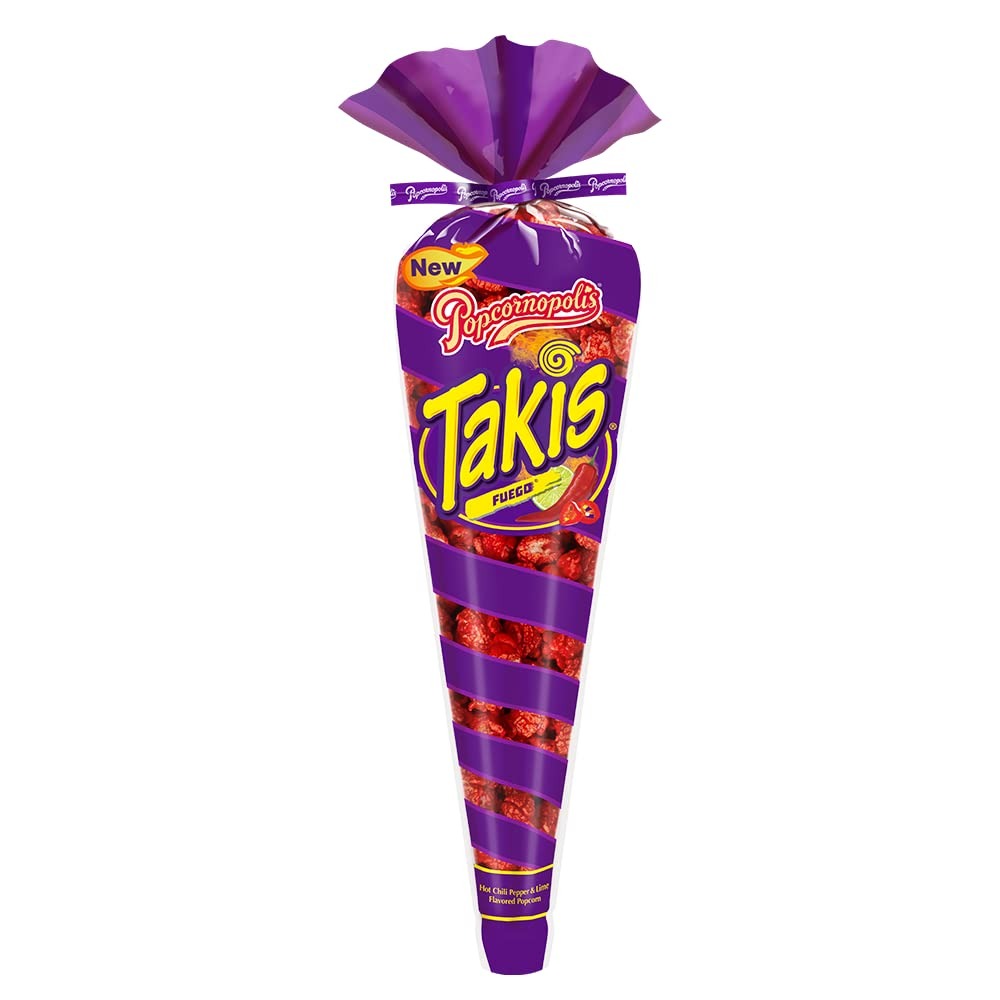
Item Name: Popcornopolis Takis Fuego Popcorn Cone, Spicy Snack & Gourmet Popped Popcorn Gift, Hot Chili Pepper & Lime Artificially Flavored, 1.75 Oz Cone, Pack of 12
Bullet Point 1: A SPICY KICK TO MOVIE NIGHT: Spice up your tastebuds with our Popcornopolis Takis Fuego Popcorn. Face the intensity with a burst of hot chili and zesty lime in every crunchy bite.
Bullet Point 2: PERFECT FOR SHARING: Popcornopolis Takis Fuego Popcorn comes in a 1.75-ounce tall cone.
Bullet Point 3: ON-THE-GO SNACK: Popcornopolis Takis Fuego Popcorn signature cone is extremely easy to take on-the-go and great for sharing with your friends and family. Can’t finish a whole cone? Just use the twist-tie to reseal and keep fresh for later.
Bullet Point 4: GREAT FOR ANY EVENT: Add a little heat to movie nights, game day, dates, anniversaries, social events, parties, birthdays, and holiday gatherings with our spicy Popcornopolis Takis Fuego Popcorn cones.
Bullet Point 5: AMAZING GIFT IDEA: Our iconic cone makes a perfect gift for any popcorn or spicy snack lover. Share the intensity of the Popcornopolis Takis Fuego Popcorn with friends & family this Christmas and beyond.
Bullet Point 6: POPPED WITH QUALITY: Our American grown corn is expertly popped and cooked with quality ingredients, resulting in a delicious and satisfying crunch, every time. A gourmet treat that is certified gluten-free and uses non-GMO corn.
Value: 21.0
Unit: Ounce

Price: 36.94